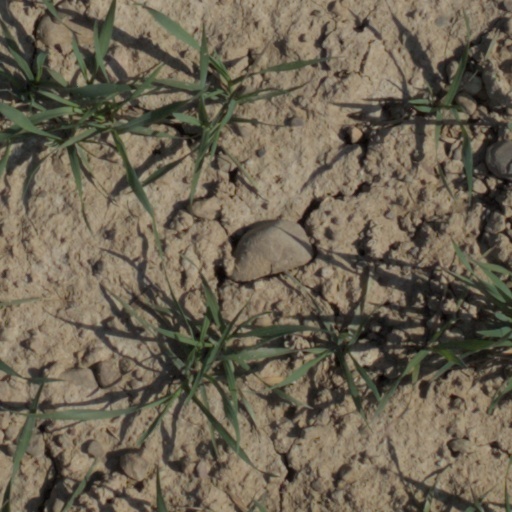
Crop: wheat